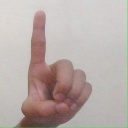
अक्षर: ड